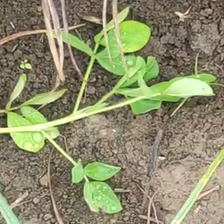
Weed species: Sicklepod_(Senna obtusifolia)